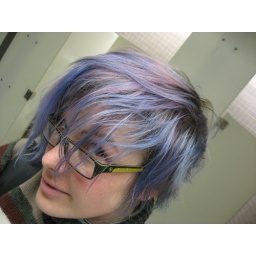
new hair. also new glasses pair #1. yes i'm in the bathroom at work.